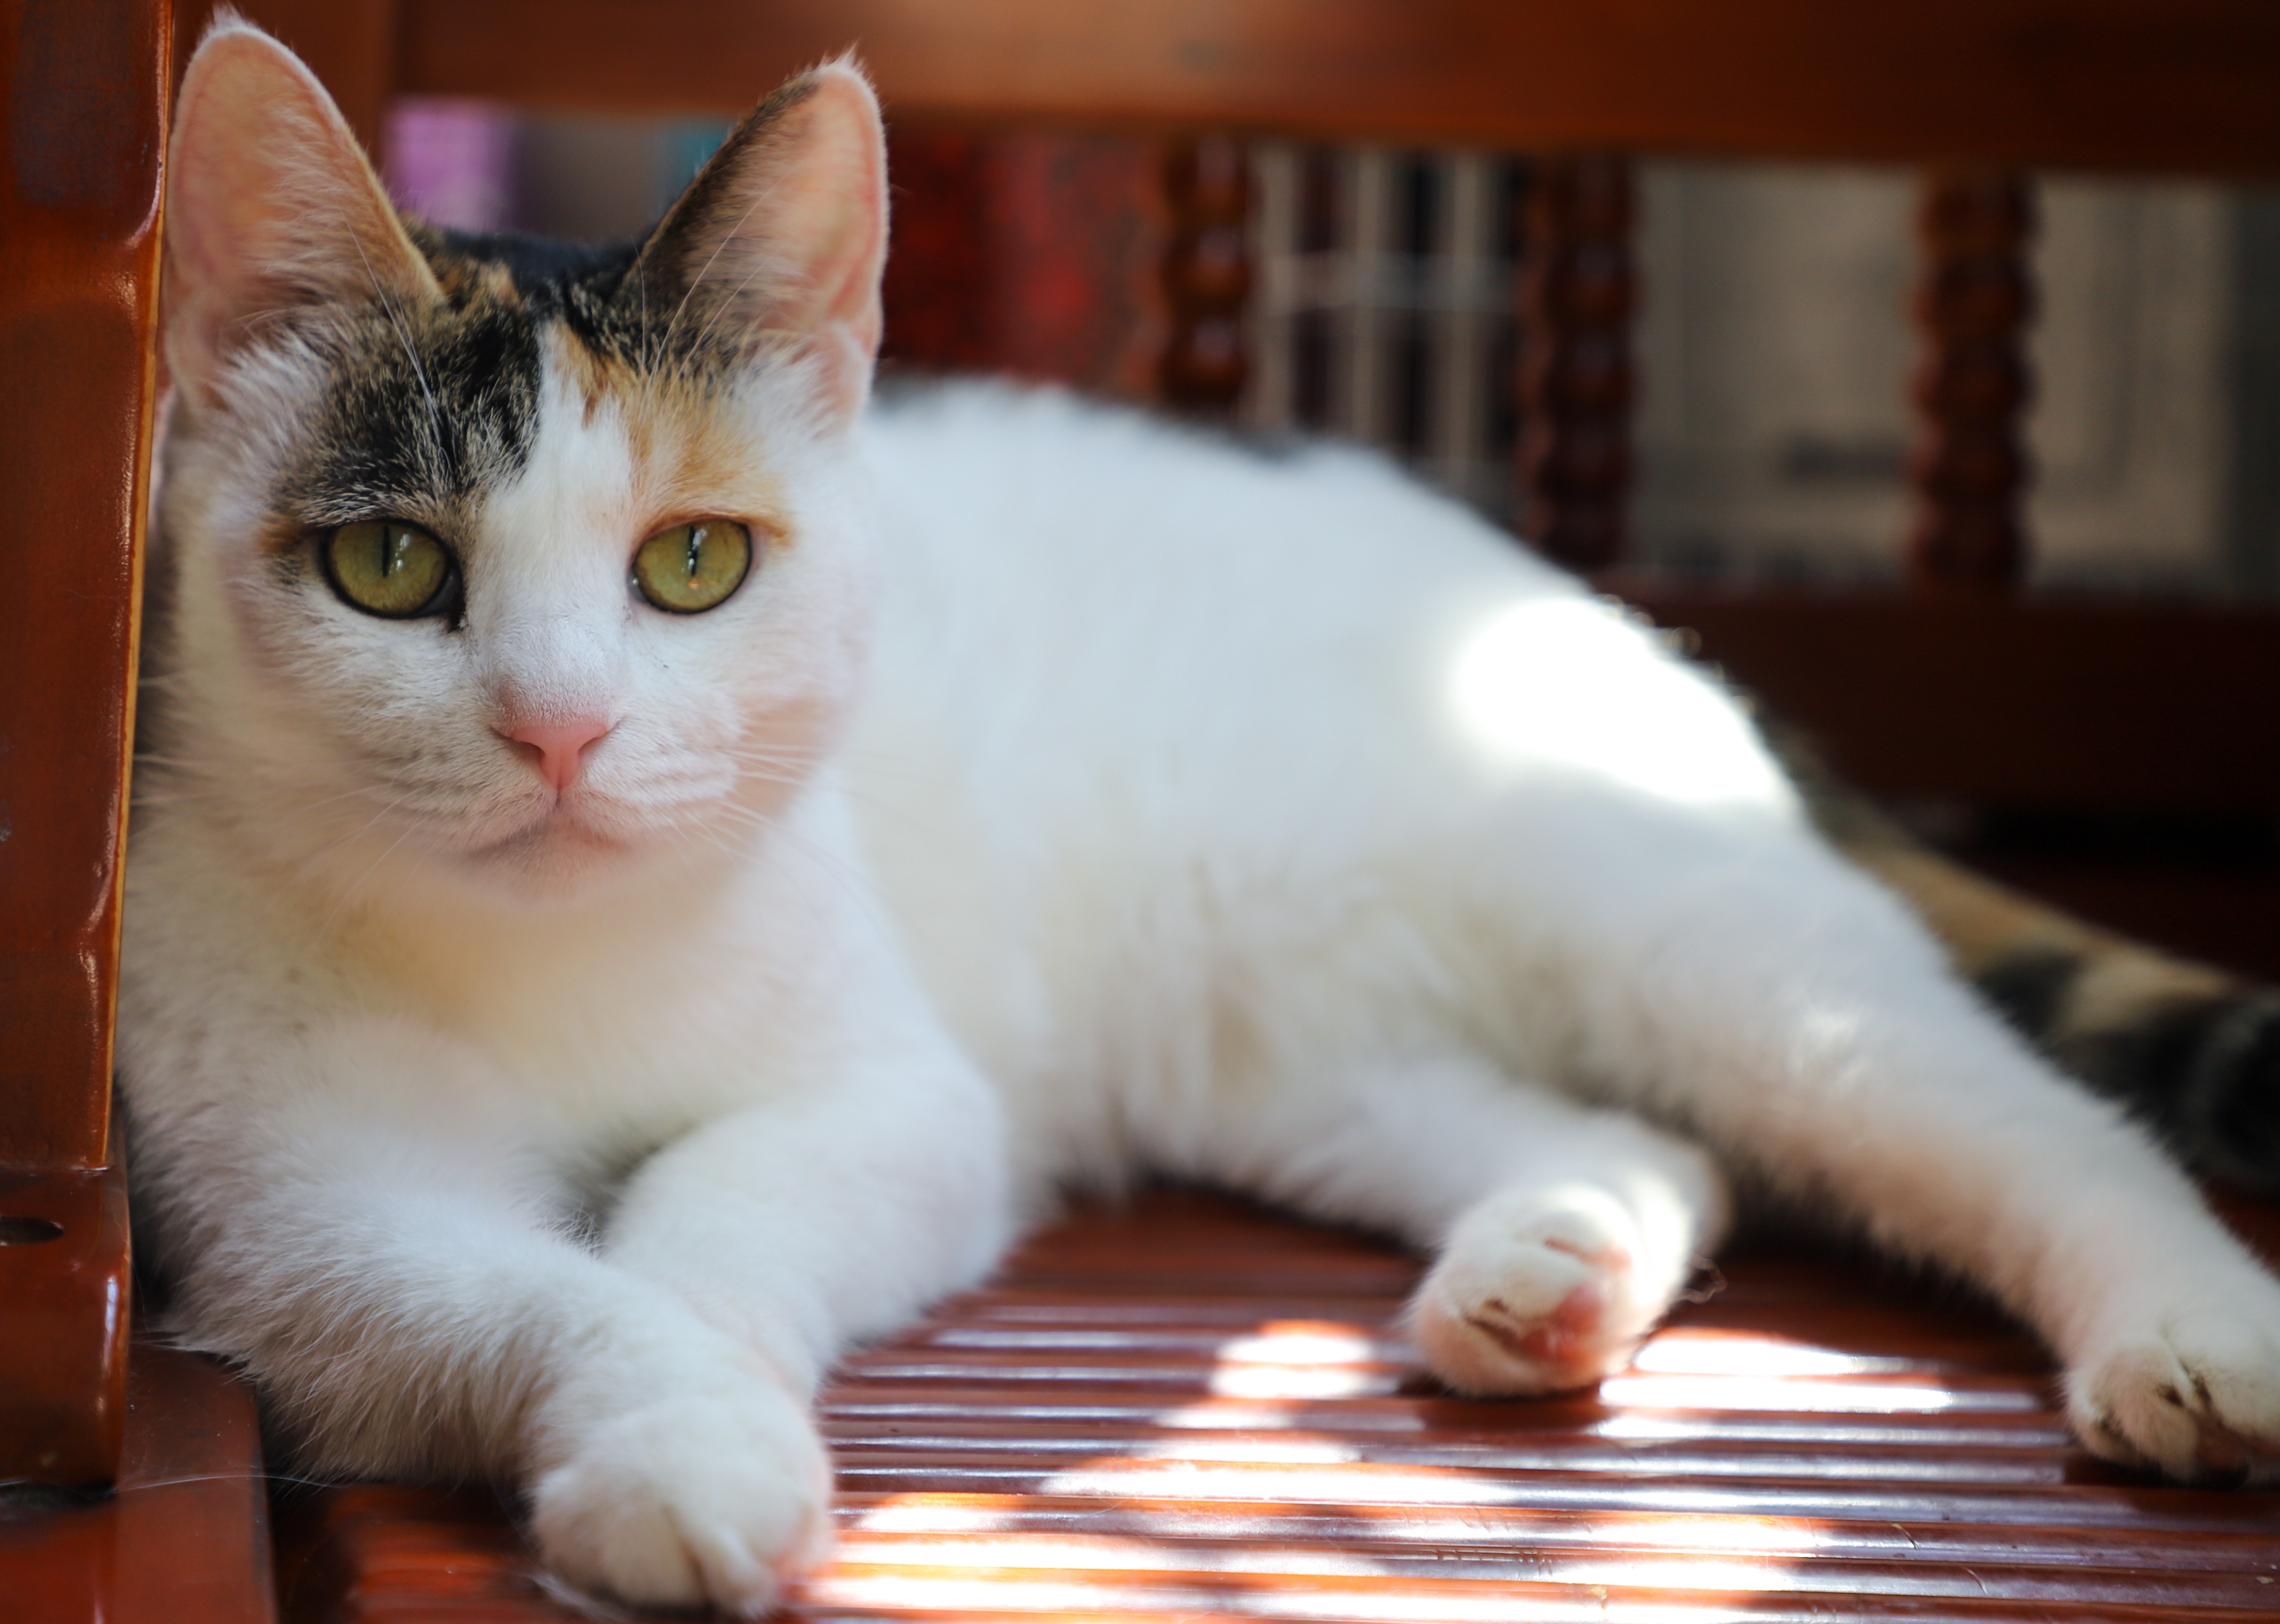
cat, mammal, vertebrate, small to medium sized cats, whiskers, felidae, carnivore, aegean cat, american wirehair, domestic short haired cat, asian, eye, paw, burmilla, turkish van, polydactyl cat, japanese bobtail, turkish angora, european shorthair, kitten, american curl, Ojos azules